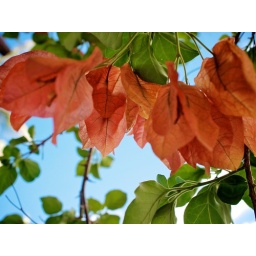
red in the sky